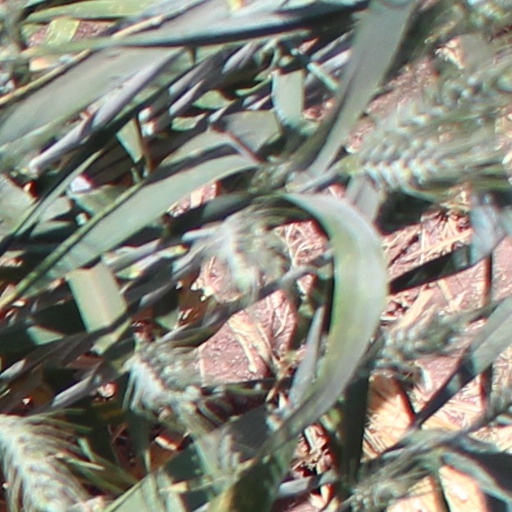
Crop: wheat